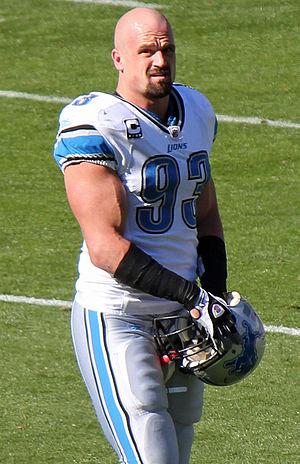
Kyle Dale Vanden Bosch, né le 17 novembre 1978 à Larchwood, Iowa, est un joueur américain de football américain.